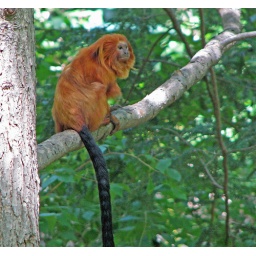
Tiny golden tamarin monkey at Washington, DC's National Zoo. These monkeys roam free around the zoo.